Madame Restell

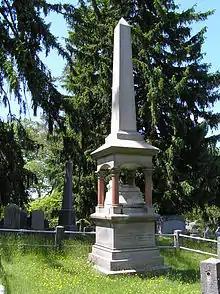
Burial site in Sleepy Hollow Cemetery

Madame Restell was arrested by Comstock, who posed as a customer looking for birth control pills for his wife and took the police around the next day to have her arrested. In a raid on her home, "he found printed materials that provided birth control information as well as mysterious 'instruments' with instructions for use."